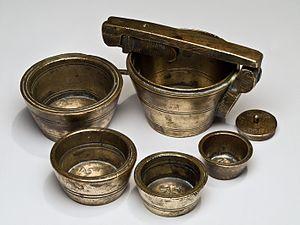
En physique, la masse est une grandeur physique positive intrinsèque d'un corps. En physique newtonienne, c'est une grandeur extensive, c'est-à-dire que la masse d'un corps formé de parties est la somme des masses de ces parties. Elle est conservative, c'est-à-dire qu'elle reste constante pour un système isolé n'échangeant pas de matière avec son environnement. Dans le cadre du modèle standard de la physique des particules, la masse des particules résulte de leur interaction avec le champ de Higgs.